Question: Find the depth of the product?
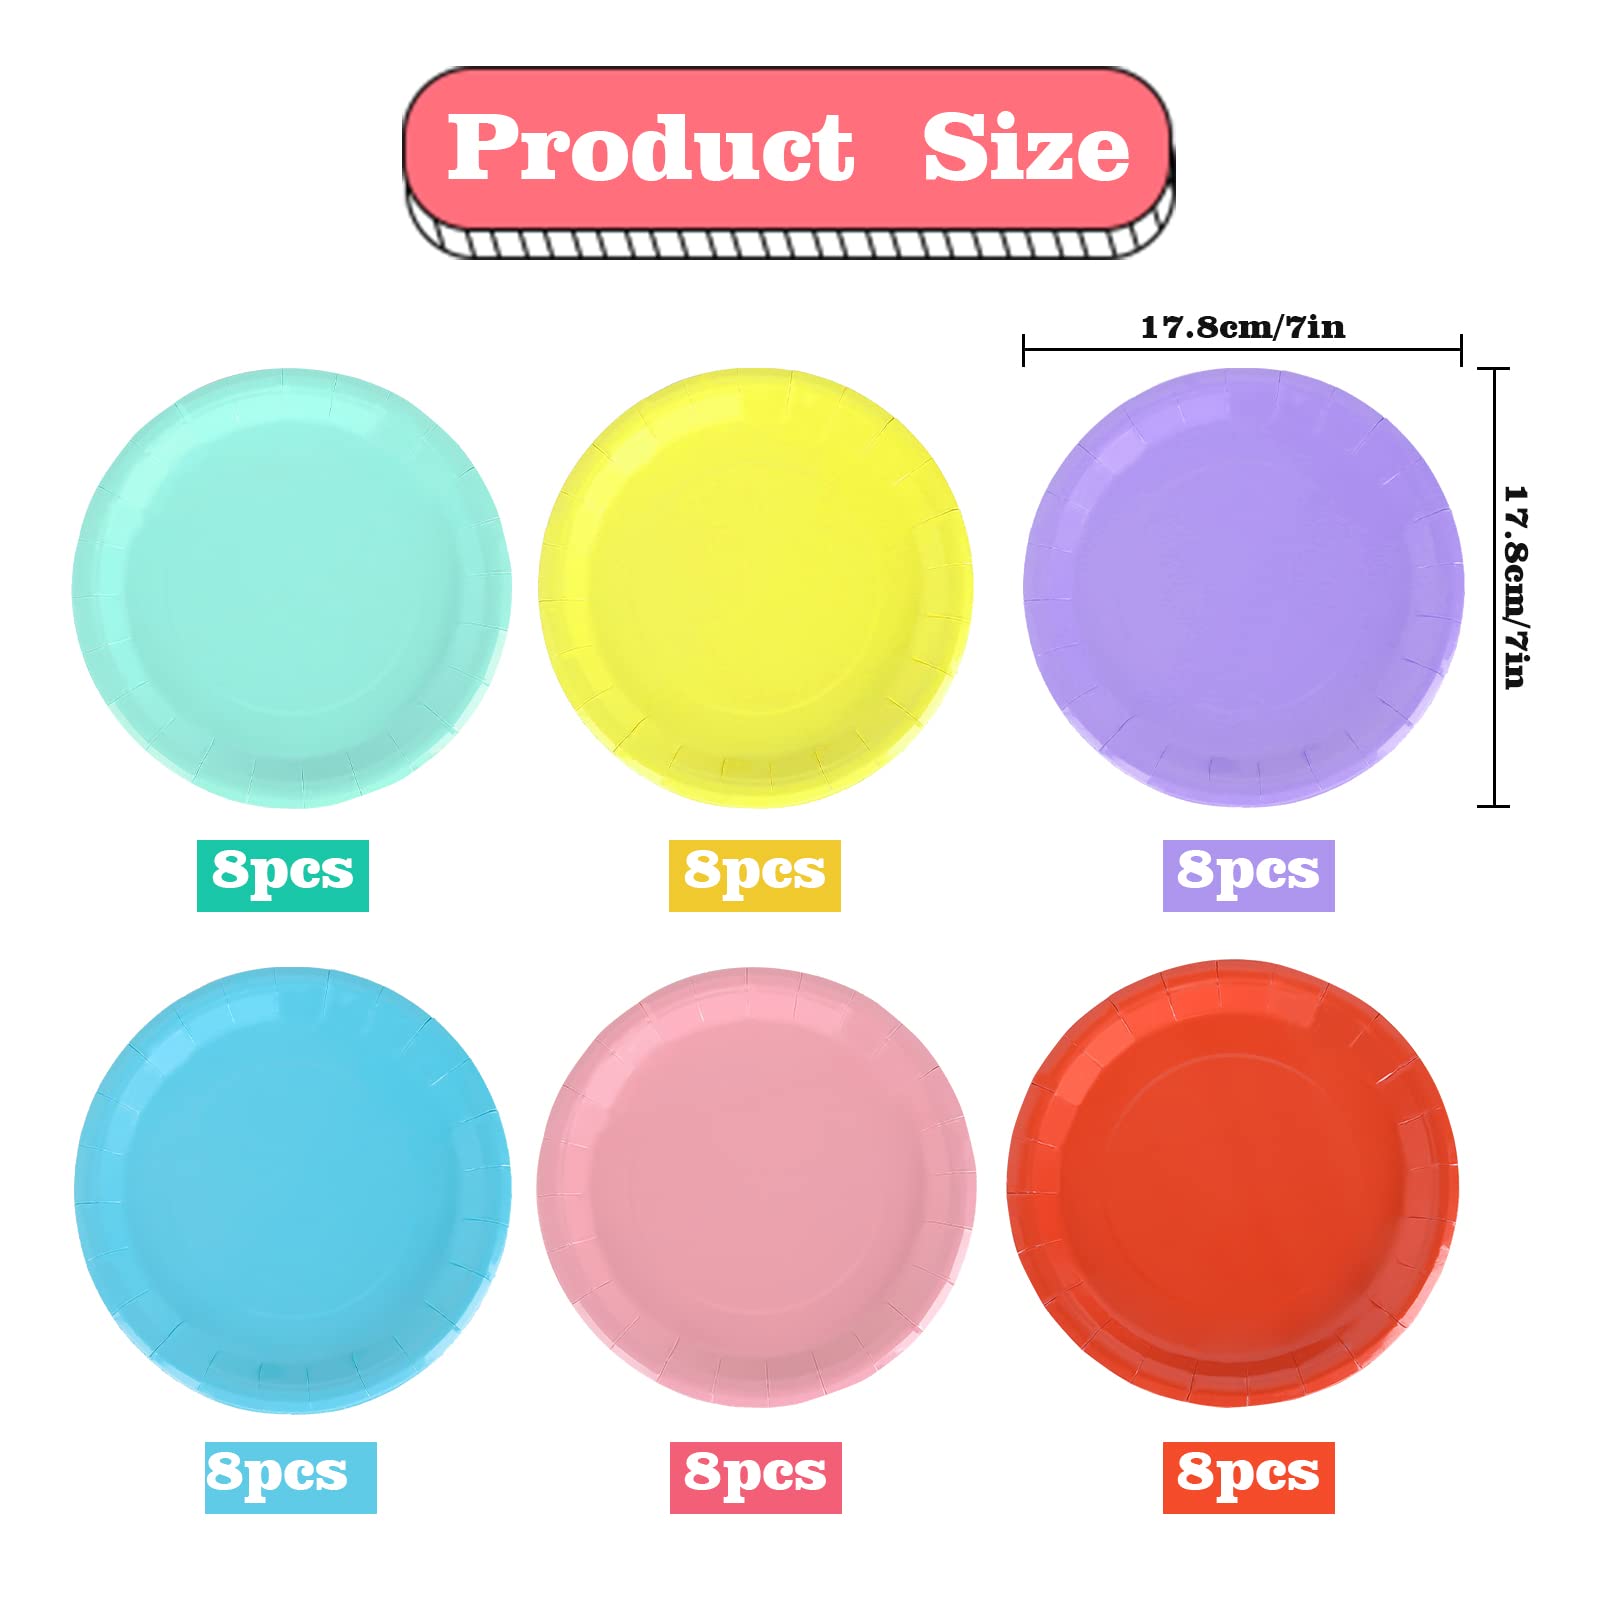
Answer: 17.8 centimetre